Swamp Yankee

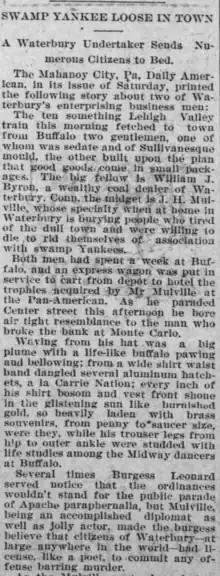
Swamp Yankee article in "Waterbury Democrat" on July 22 1901, Page 5

The origin of the term "Swamp Yankee" is unclear. The term "Yankee" originated in the mid-17th century, probably in 1683 by Dutch settlers, but the variation "Swamp Yankee" is not attested until the early 20th century, according to Several theories speculate that Swamp Yankees were the undesirable, trouble-making New Englanders who moved to the swamps of southeastern New England upon arriving in the New World in the 17th century. Others speculate that the original Swamp Yankees were colonial-era indentured servants who were paid for their service with swamp land from the farmers to whom they were indentured. Still others claim that Swamp Yankees had ancestors who fought in the Great Swamp Fight of King Philip's War. Another theory claims that the term originated during the American Revolution when residents of Thompson, Connecticut fled to the surrounding swamps to escape a feared British invasion in 1776. They returned from the swamps several weeks later and were ridiculed as "Swamp Yankees".